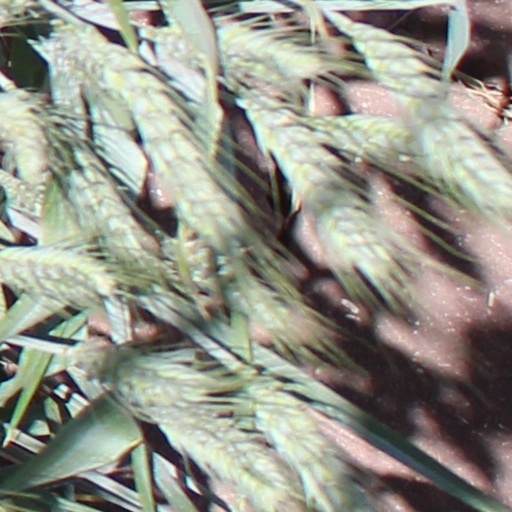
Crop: wheat